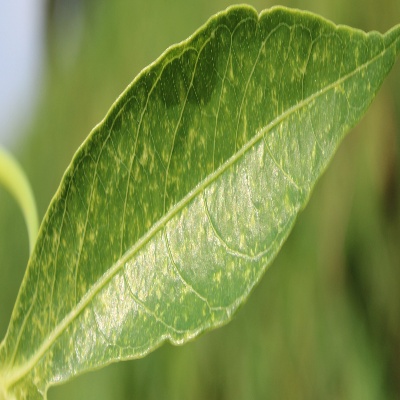
Crop: Cassava
Condition: green mite